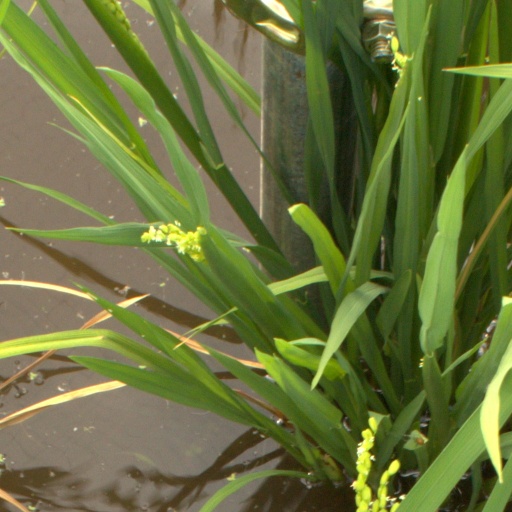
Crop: rice